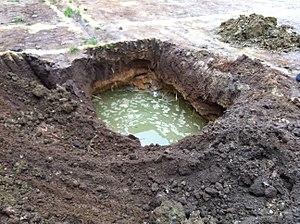
Dans le domaine du bâtiment, une fouille est un creusement réalisé dans le sol, en général après décapage de la terre végétale. Elle fait partie des travaux de terrassement et destinée à être remplie par le béton des semelles de fondation.